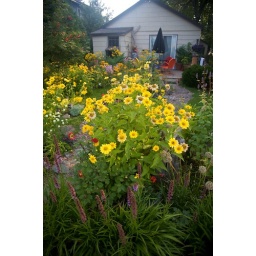
beach house in Duluth